U Ottama

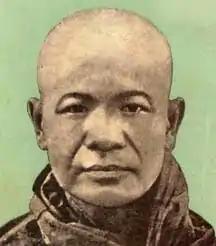

Sayadaw U Ottama ("Uttama"; 28 December 1879 – 9 September 1939) was a Theravada Buddhist monk, author, and a leader of the Burmese independence movement during British colonial rule. The ethnic Rakhine (Arakanese) monk was imprisoned several times by the British colonial government for his anti-colonialist political activities.